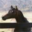
Label: horse